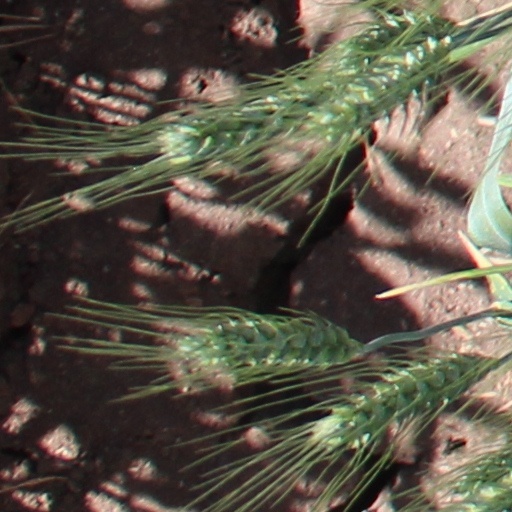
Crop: wheat